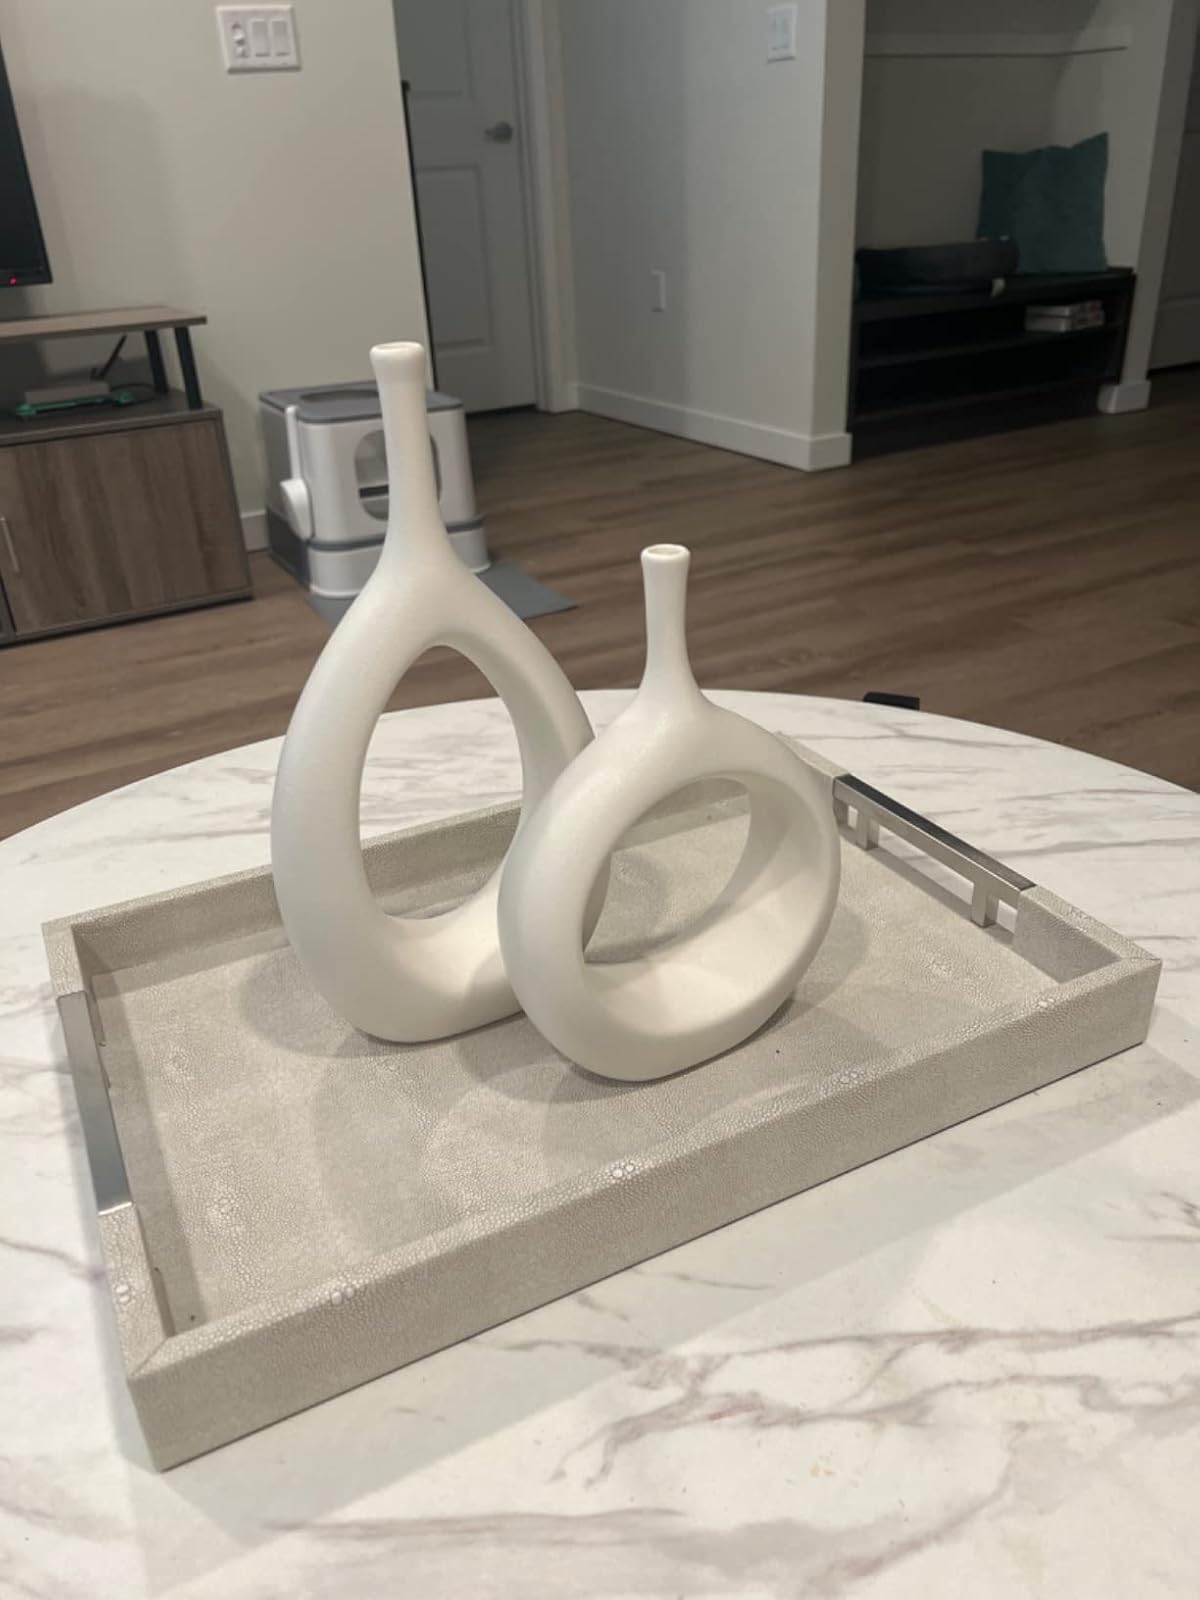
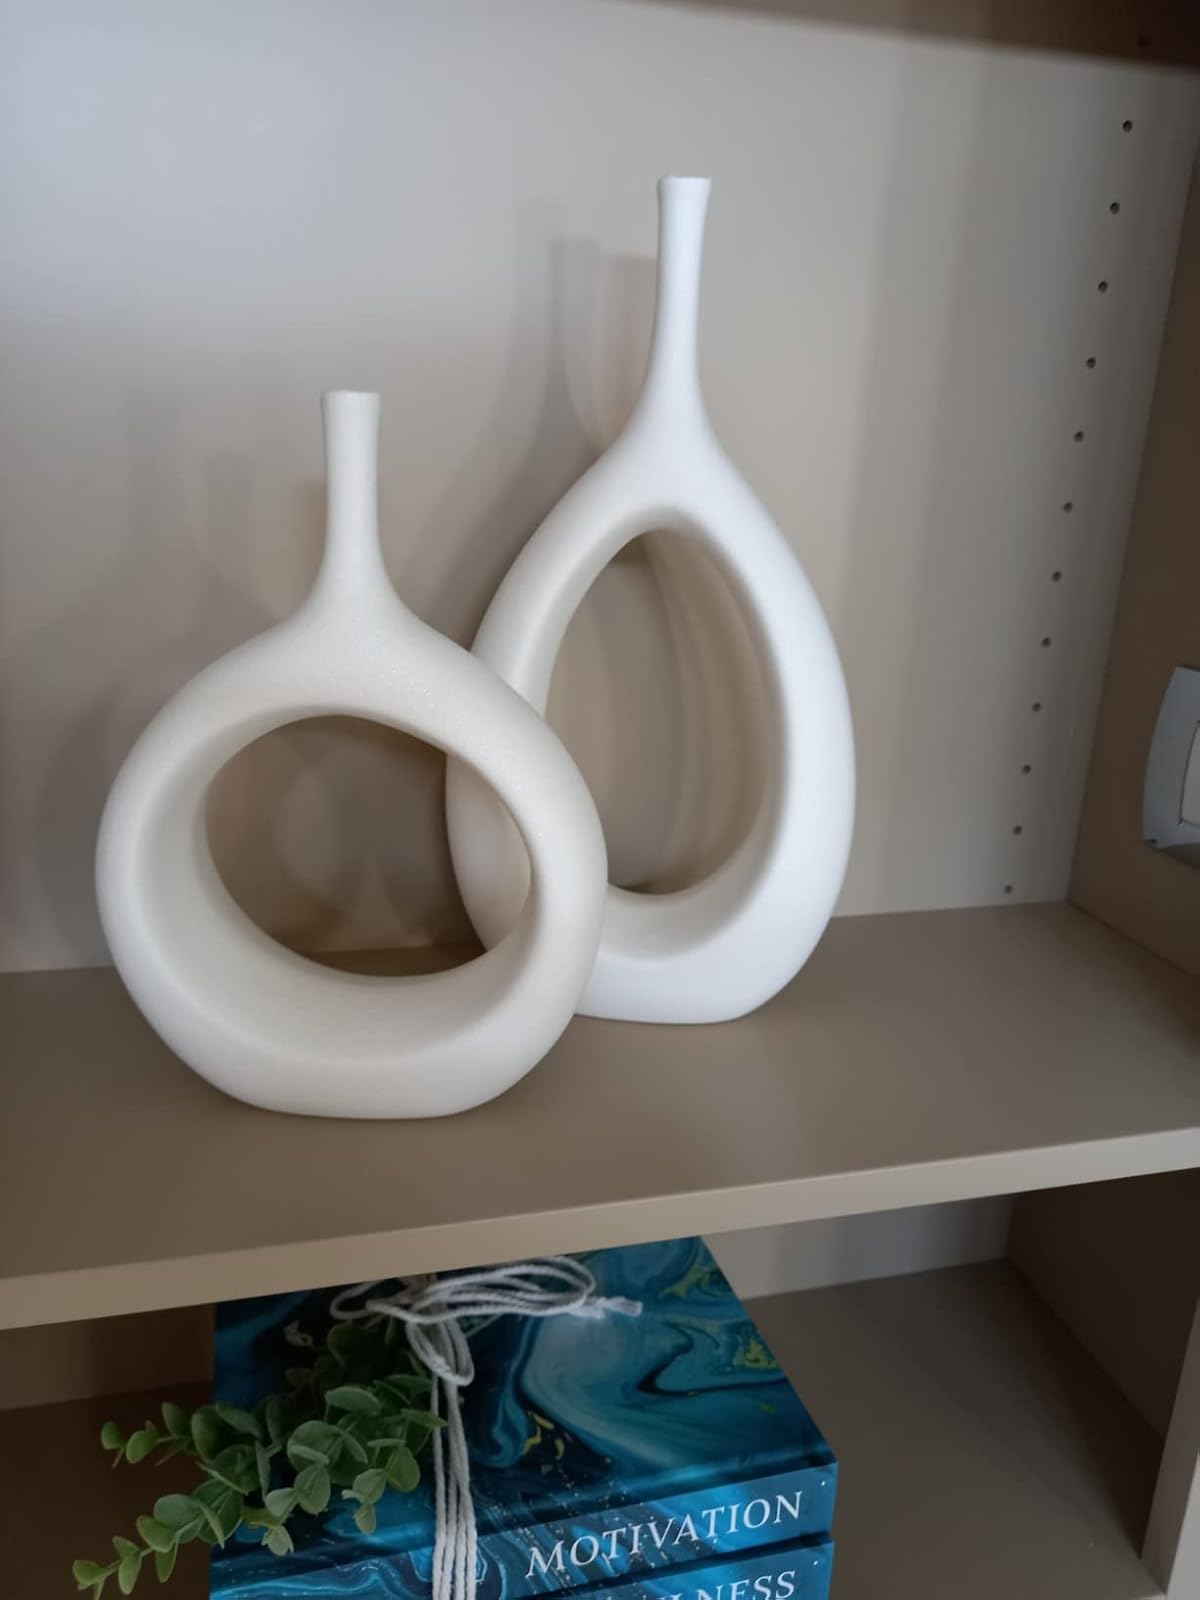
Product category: vase
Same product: yes